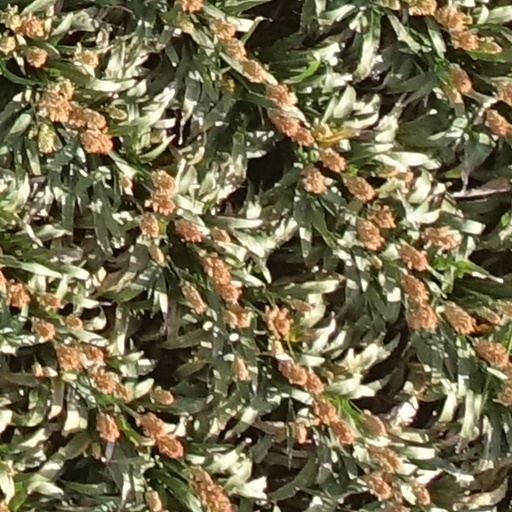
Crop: sorghum